17th Armored Engineer Battalion

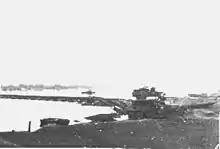
Elbe river bridge, abandoned at Westerhüsen after enemy shellings

On 18 September 1944 the 17th built a bridge across the Geleenbeek stream near Kathagermolen as all the bridges across the stream around Schinnen had been destroyed by the retreating German army. During the construction, the engineers were fired on by enemy machine gun emplacements in the treeline on the far bank. The gunfire missed the engineers and a US tank responded, firing several high-explosive rounds into the trees and silencing the enemy guns. Two 60 feet beam bridges were completed: one at Kathagermolen and one at Schinnen. The 17th saw frequent action fighting in Alsace. On 26 November 1944 at Ciney, Belgium, as part of the Ardennes Offensive, Gen. Collier was ordered by Gen. Harmon to hold Ciney with the combined forces of the 2nd Armored Battalion, the 41st Armored Infantry, the 2nd Bn. 66th Armor, a platoon from "A" Company of the 17th Engineers, and another platoon from "A" Company of the 702d Tank Destroyer Bn. The 17th Armored Engineers was ordered to secure Merzenhausen and Barmen to cut off communication lines to the Roer as part of Operation Queen. In Lonlay-l'Abbaye the 17th blew up a bridge in center of town before moving on to blow up an enemy ammunition dump.